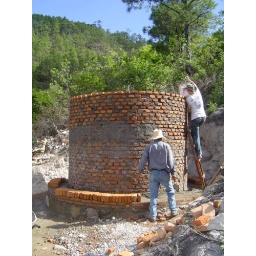
working on the water tower in chaguite-- it's getting tall!